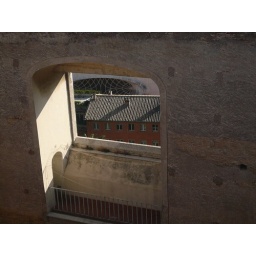
From the roof of St. PetersThe window in the background is FIERCE (congrats to Christian Siriano, make it work!)